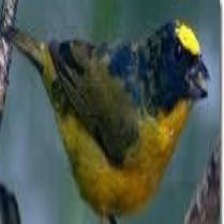
Species: ANTILLEAN EUPHONIA
Scientific name: EUPHONIA MUSICA